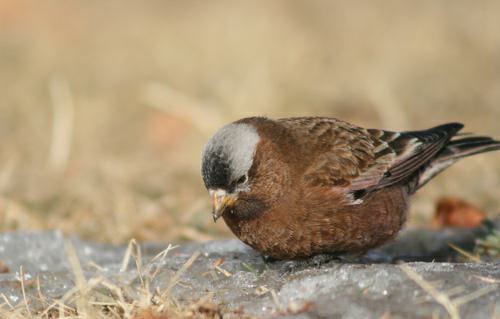
A photo of a gray crowned rosy finch